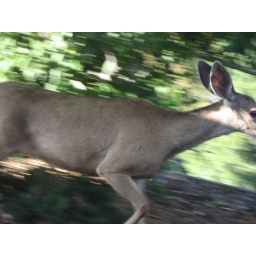
boy fawn doe in urban forest